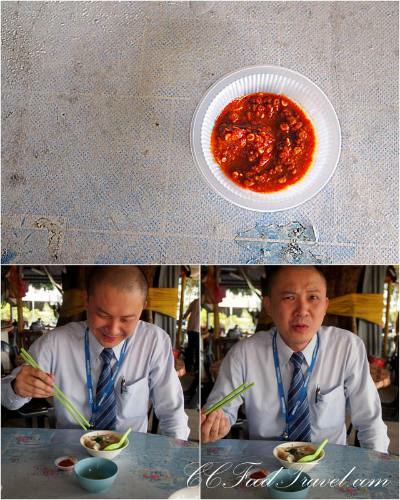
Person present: Yes